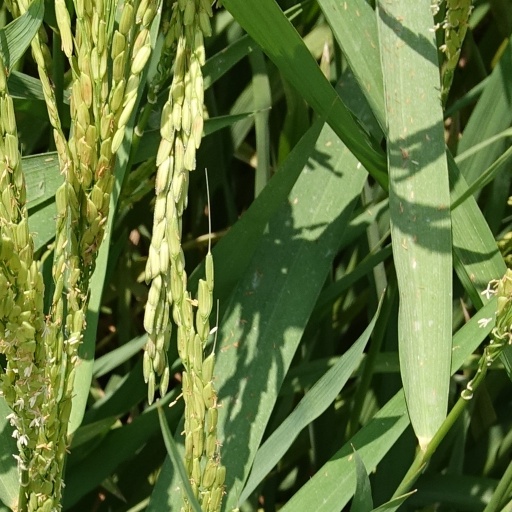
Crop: rice